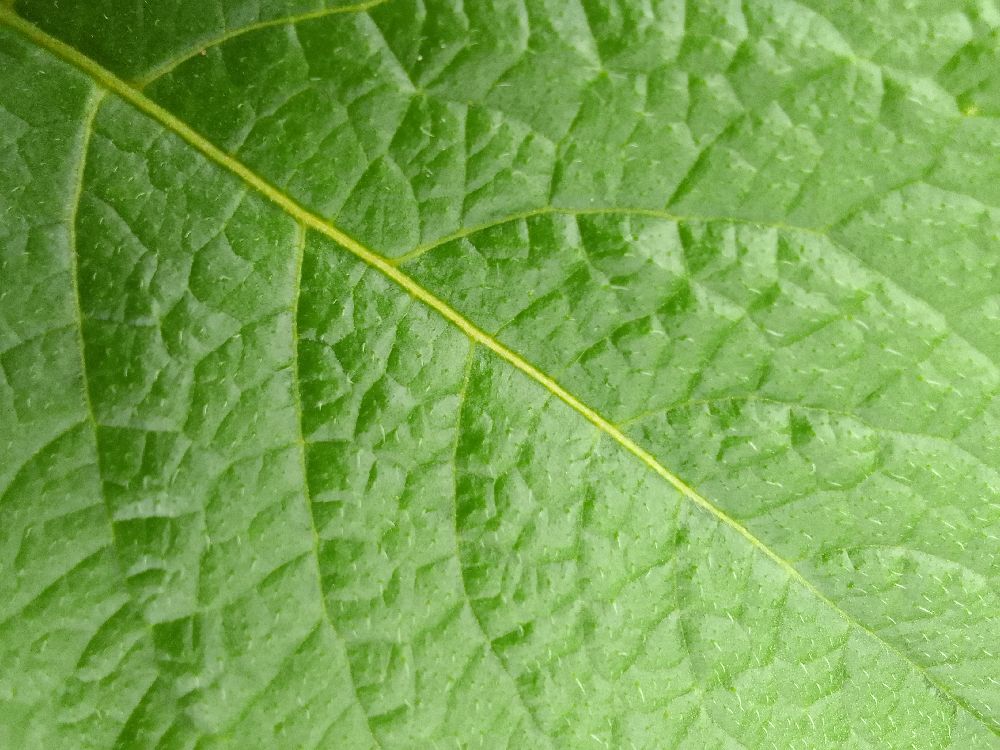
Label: Healthy